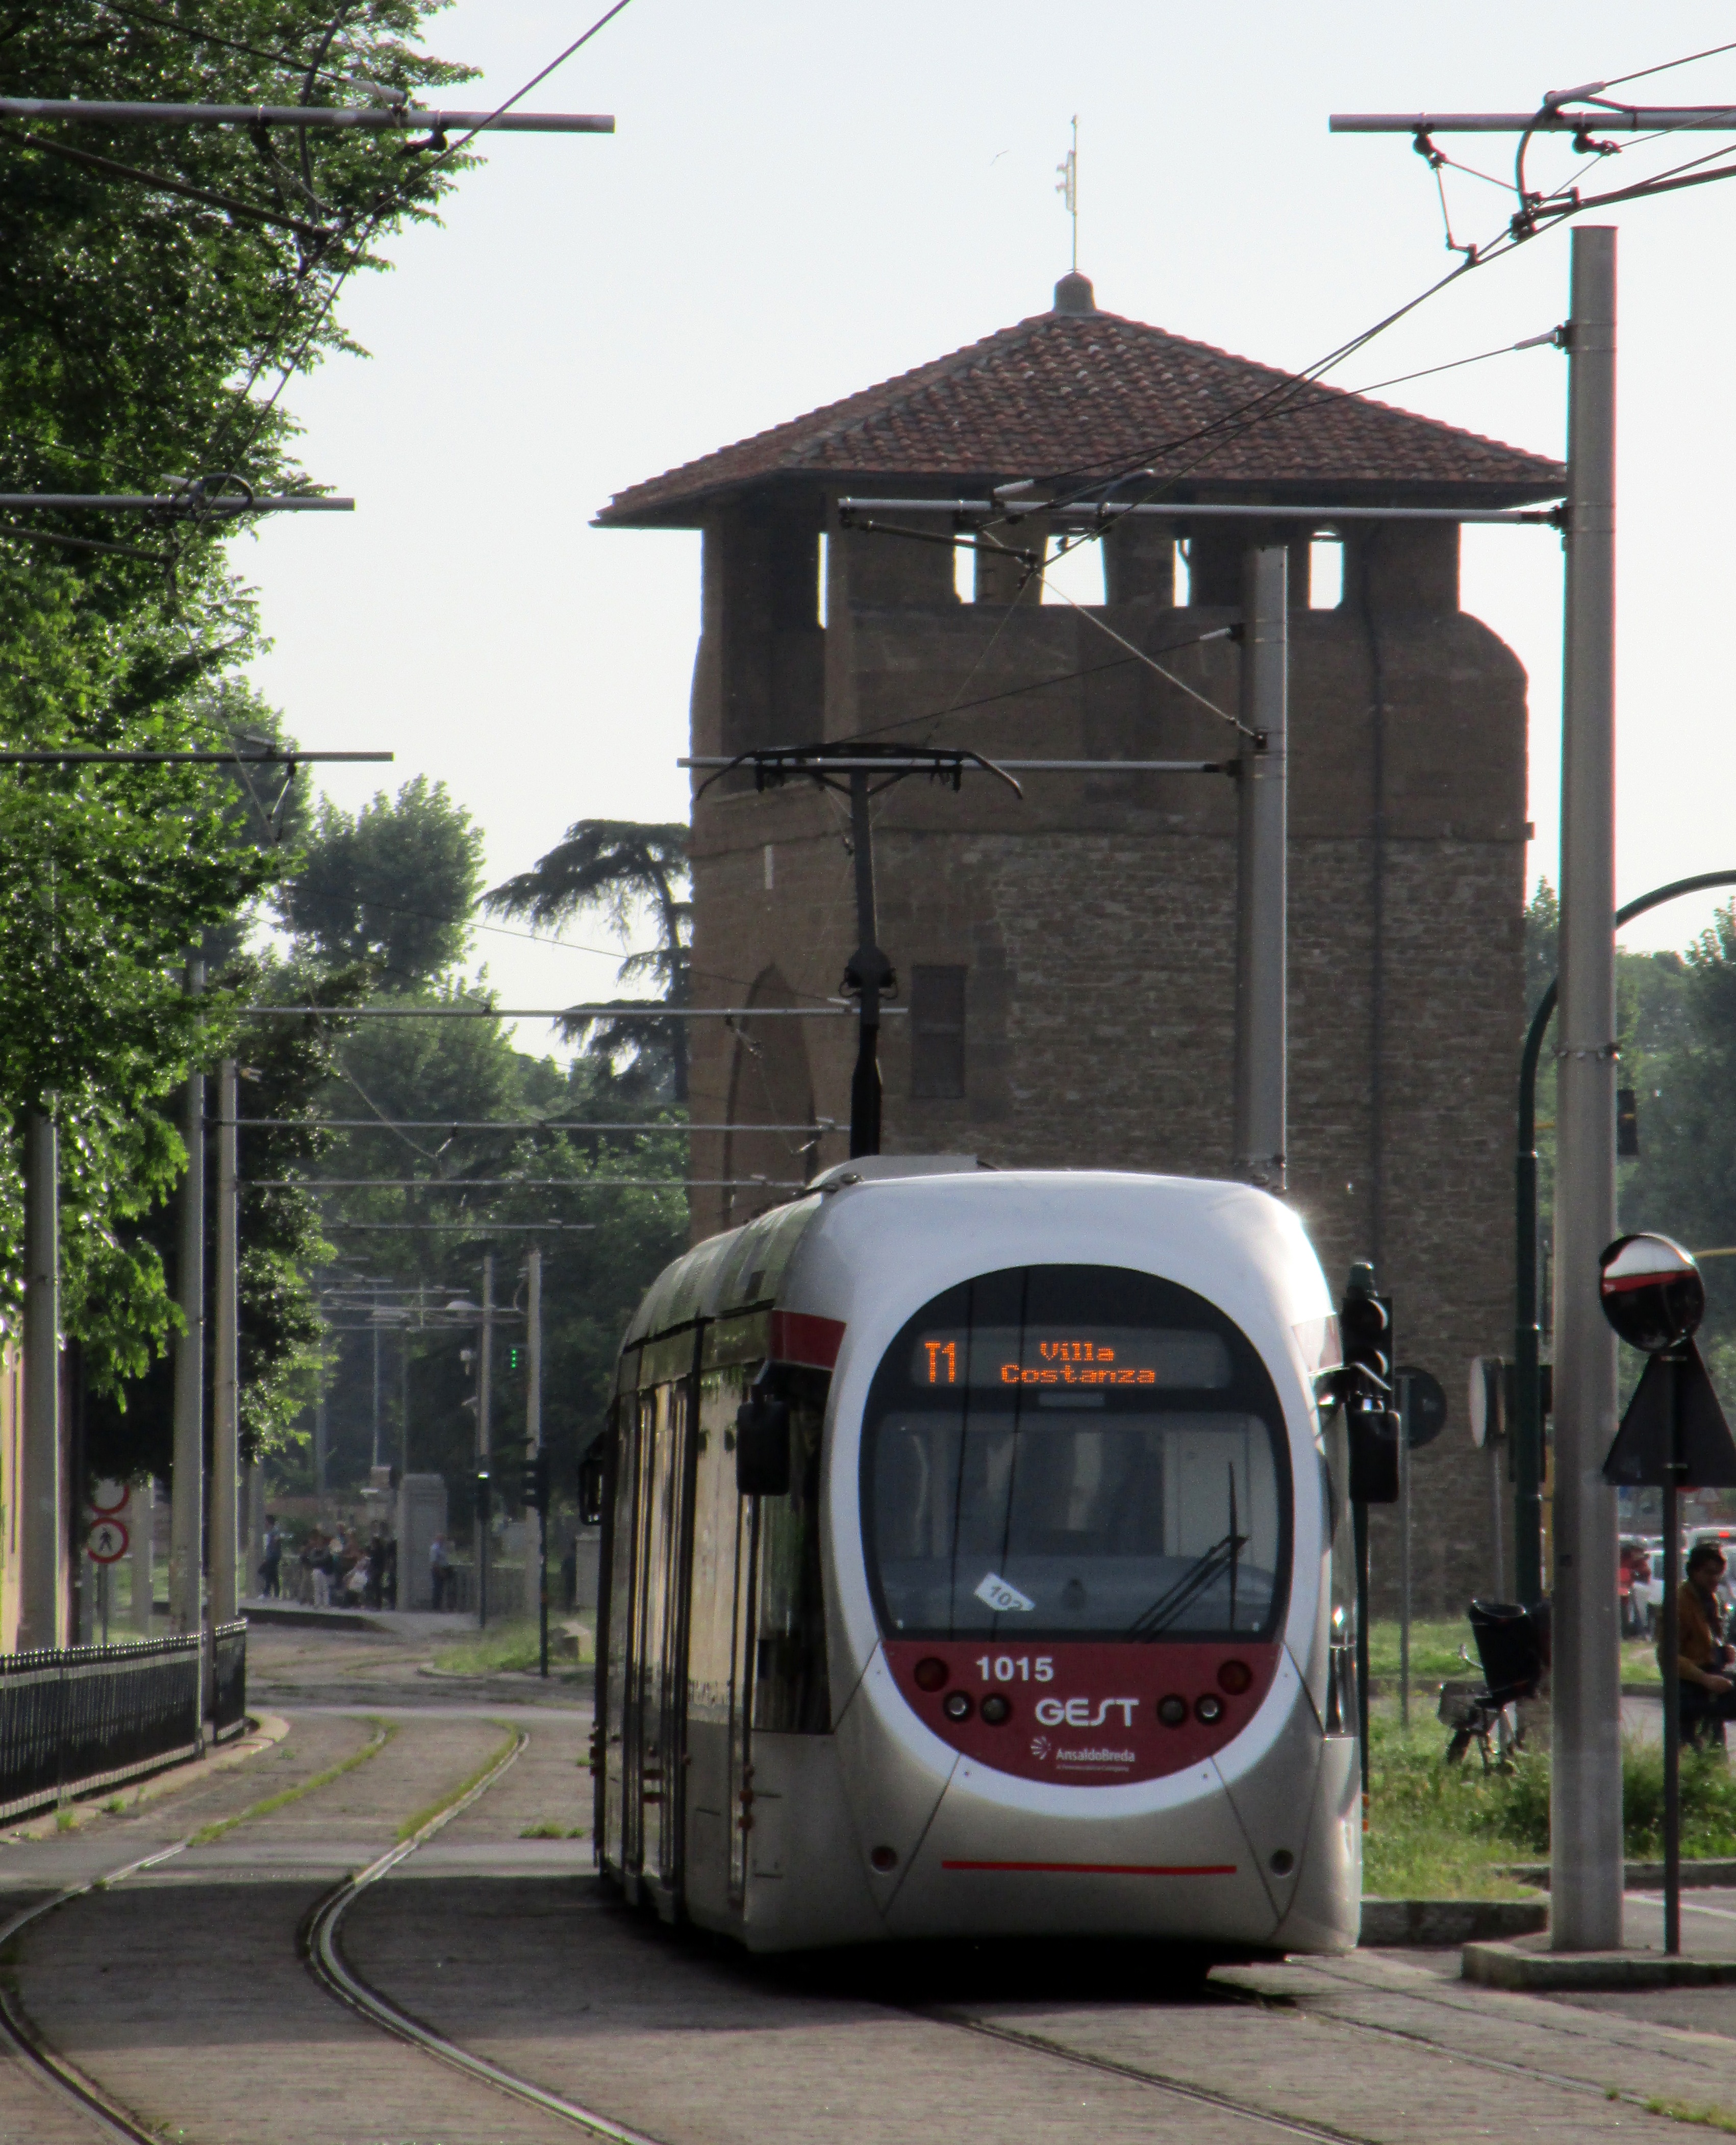
train, tram, transport, vehicle, station, door, public transport, bus, florence, tramway, land vehicle, rolling stock